Mandelbrot set

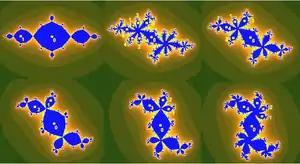
Attracting cycles and Julia sets for parameters in the 1/2, 3/7, 2/5, 1/3, 1/4, and 1/5 bulbs

The change of behavior occurring at formula_72 is known as a bifurcation: the attracting fixed point "collides" with a repelling period-"q" cycle. As we pass through the bifurcation parameter into the formula_73-bulb, the attracting fixed point turns into a repelling fixed point (the formula_67-fixed point), and the period-"q" cycle becomes attracting.